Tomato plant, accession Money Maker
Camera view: bottom (45 deg); turntable rotation: 120 degrees
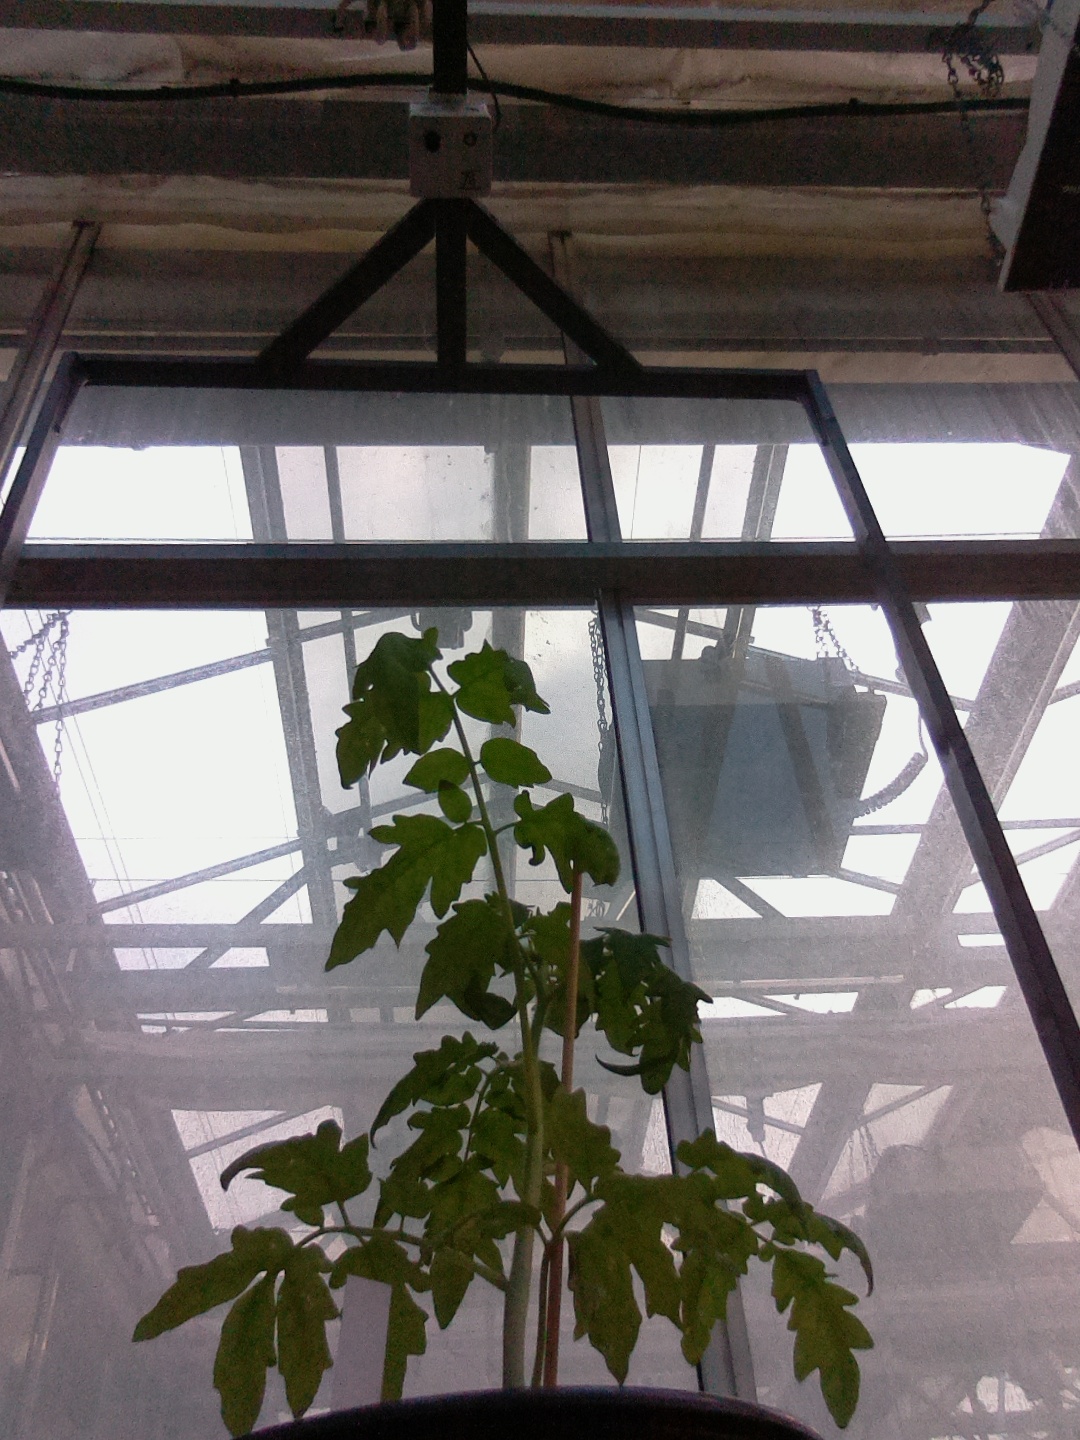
BBCH growth stage 13: 6 of true leaves visible